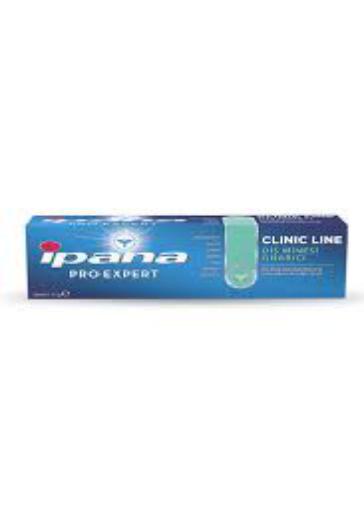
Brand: Ipana
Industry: Necessities